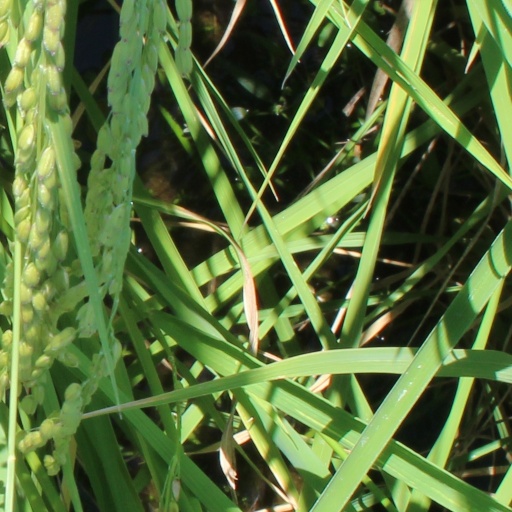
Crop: rice